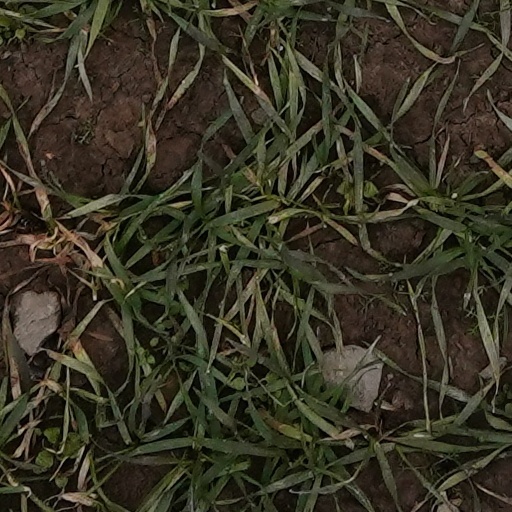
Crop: wheat